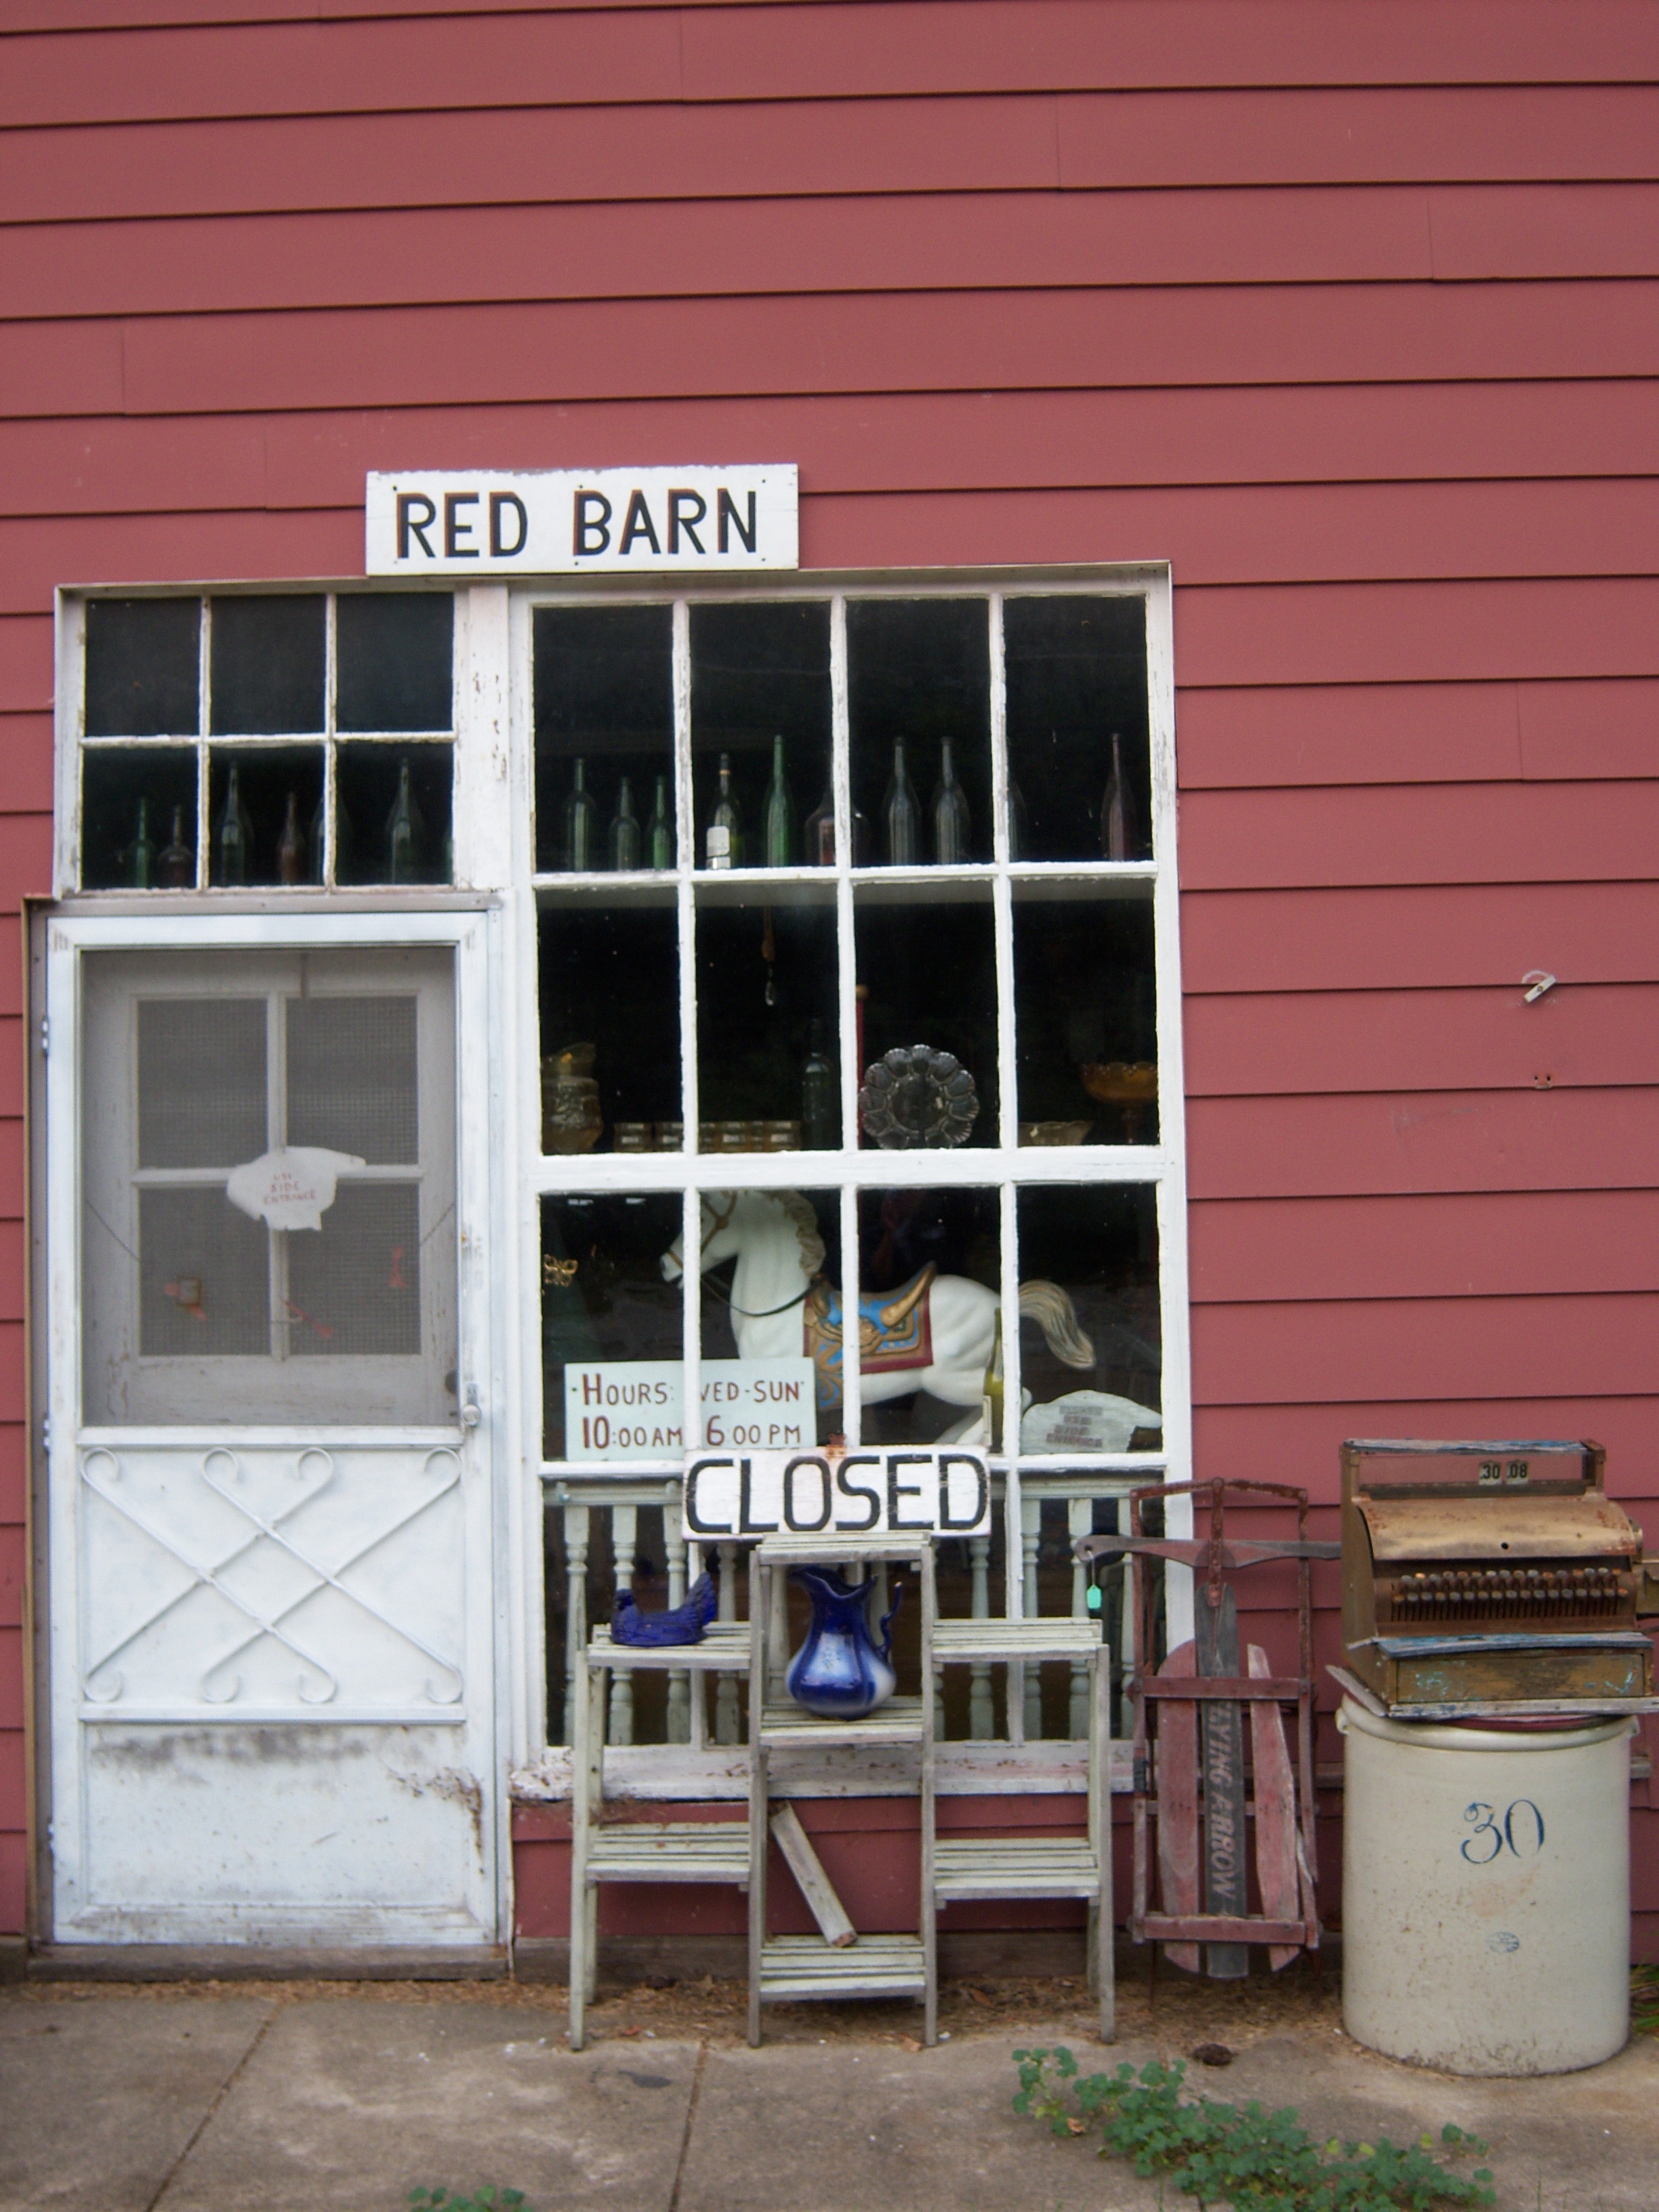
wood, window, home, shed, cottage, facade, property, door, interior design, siding, wisconsin, kenoshacounty, pleasantprairie, antiqueshops, window covering, outdoor structure